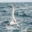
Label: bird